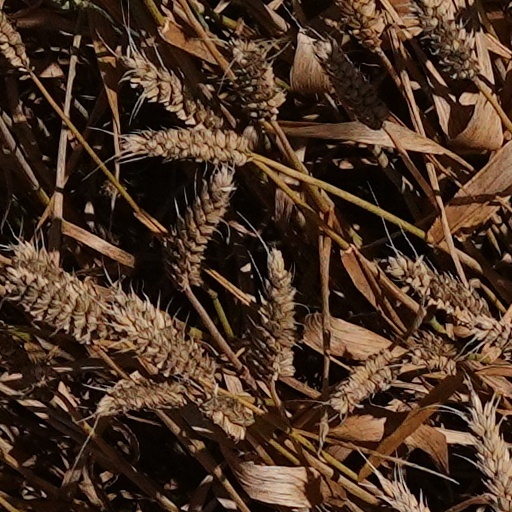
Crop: wheat